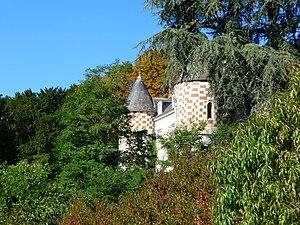
Les Tours à damier.
Fondettes est une commune française du département d'Indre-et-Loire en région Centre-Val de Loire.
Le château de Châtigny est situé à Fondettes en Indre-et-Loire, au flanc d'un coteau surplombant la vallée de la Loire.